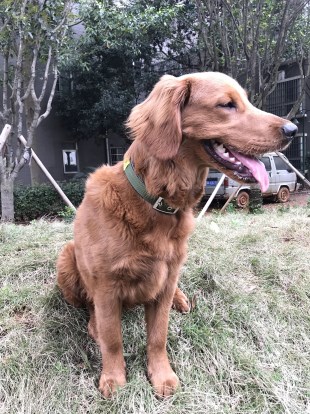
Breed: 5355-n000126-golden_retriever